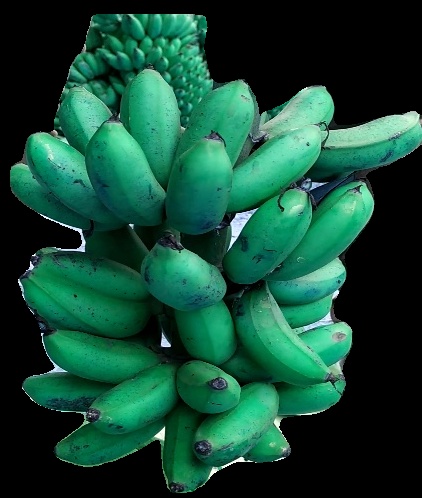
Variety: rasbale
Grade: grade3